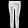
Label: Trouser